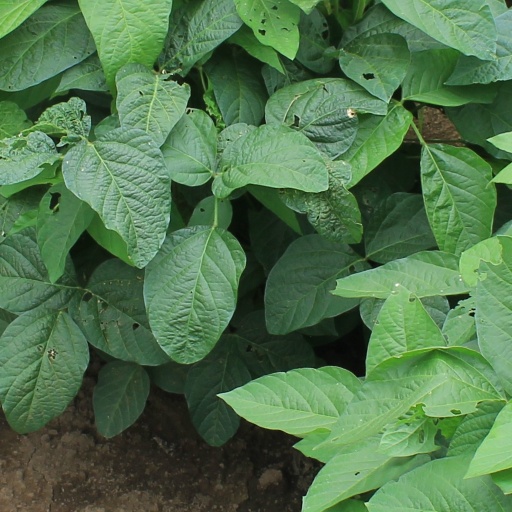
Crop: soybean